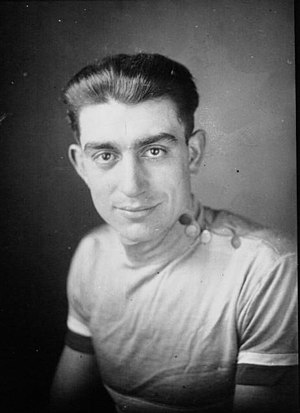
Antonin Magne
Antonin Magne var en fransk cykelrytter som vandt Tour de France to gange, i 1931 og 1934.